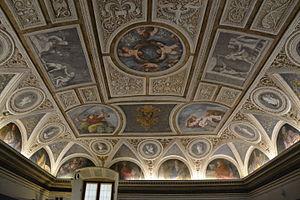
Le château du Bon-Conseil est l'un des plus célèbres bâtiments de Trente et un des plus grands monuments du Trentin-Haut-Adige. Résidence des princes-évêques de Trente du XIIIᵉ siècle à la fin du XVIIIᵉ siècle, le château est composé d'une série de bâtiments d'époques différentes, enfermés dans une enceinte protectrice dans une position légèrement surélevée par rapport à la ville.